Lord of the Flies (The X-Files)

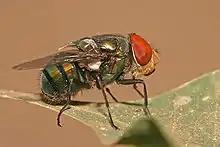
The aggressiveness of flies in the episode was inspired by the actual habits of Australian blow flies.

The episode was written by Thomas Schnauz, and was directed by Kim Manners. It was Schnauz's first writing credit, and Manner's second directing credit for the season. The episode, whose title is an English translation of the semitic demon Beelzebub's name, marked a return of "the comedy episode" for the series. According to Matt Hurwitz and Chris Knowles in their book "The Complete X-Files", the episode "revisit[s] [the] themes of genetic grafting experiments from 'Travelers' in a humorous context." Series co-star Robert Patrick had a difficult time with the episode; he later explained, "I couldn't deal with some of the material. As an actor, I found some of it to be a little silly." Accordingly, Manners helped Patrick traverse the script, helping him achieve the desired delivery for his lines.